Kōnan-ku, Yokohama

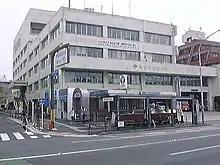
Kōnan Ward Office

Kōnan is located in eastern Kanagawa Prefecture, and south of the geographic center of the city of Yokohama.